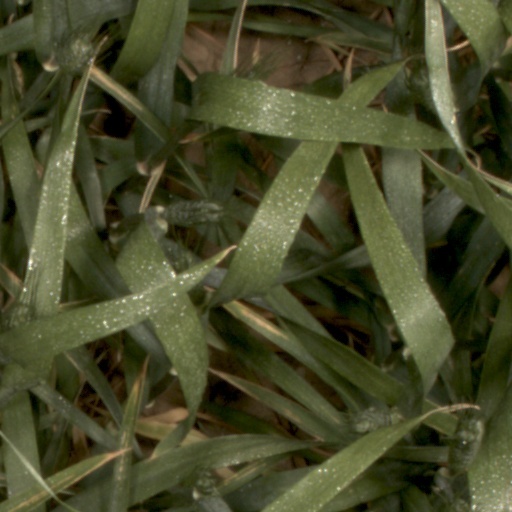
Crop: wheat